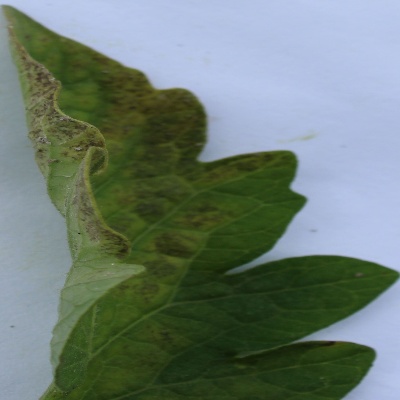
Crop: Tomato
Condition: septoria leaf spot